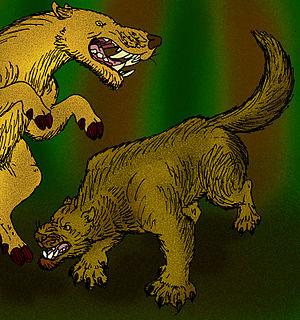
Un animal fossile est une espèce animale qui n'existe plus et qui a vécu avant la période historique, pendant le Quaternaire ou une période géologique antérieure. Si l'animal a vécu pendant la Préhistoire on parle plus précisément d'un animal préhistorique. Les animaux ayant vécu au cours de la période historique ne sont pas dits fossiles mais disparus.